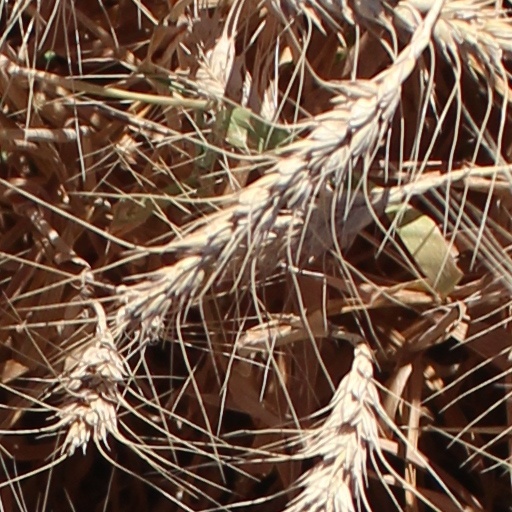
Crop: wheat